Katakatala Rudrayya

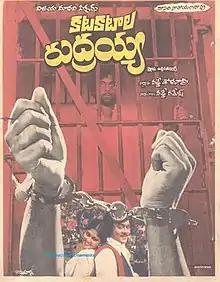
Promotional poster

Katakatala Rudrayya is a 1978 Indian Telugu-language film written and directed by Dasari Narayana Rao. It stars Krishnam Raju, Jayasudha, Ramakrishna and Jayachitra. The film has music composed by J. V. Raghavulu. It is remade in Tamil as "Pattakkathi Bhairavan" (1979) with Sivaji Ganesan and in Hindi (1980) as "Jyoti Bane Jwala" with Jeetendra.